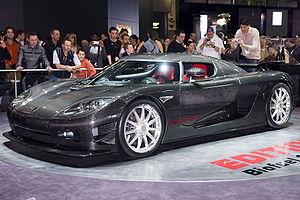
La Koenigsegg CCXR est une automobile produite par Koenigsegg en Suède. Il s'agit d'une version dérivée de la Koenigsegg CCX fonctionnant au E85.